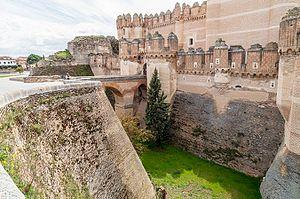
Coca est une commune de la province de Ségovie dans la communauté autonome de Castille-et-León en Espagne.